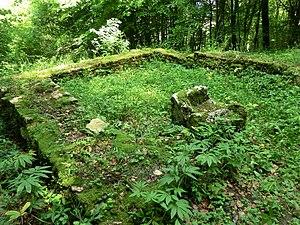
Wikirencontre à Arbois en juin 2013.
Le fanum de Pupillin est un petit temple gallo-romain du Haut Empire romain, dont il ne reste que quelques vestiges archéologiques. Le site, localisé dans la commune de Pupillin, dans le département du Jura, en Franche-Comté, est inscrit aux monuments historiques depuis le 2 novembre 1987. Découvert à la fin du XIXᵉ siècle, il a fait l'objet de fouilles durant les années 1970 et 1980 qui ont permis de mieux déterminer la structure du monument, sa nature et sa datation.